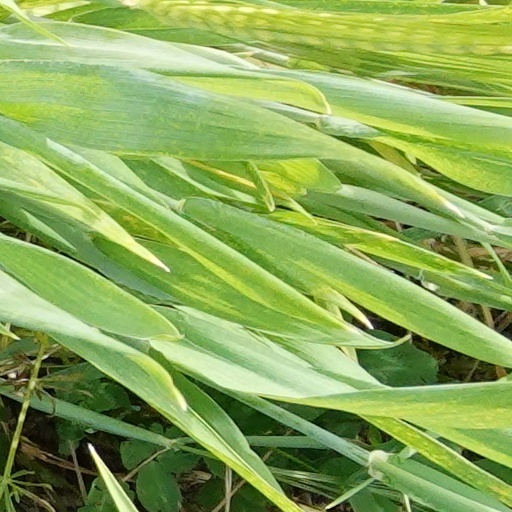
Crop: wheat